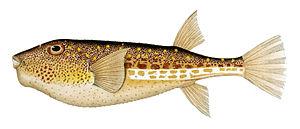
Torquigener est un genre de poissons de l'ordre des tetraodontiformes.